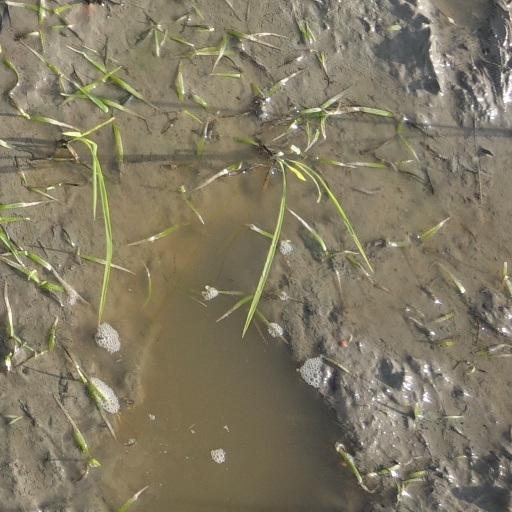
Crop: rice